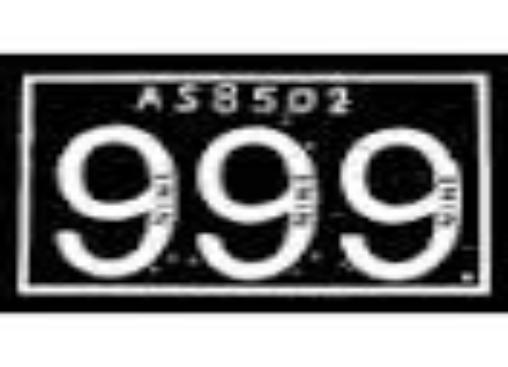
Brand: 999
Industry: Medical